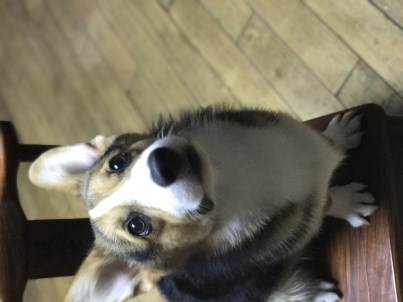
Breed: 2909-n000116-Cardigan